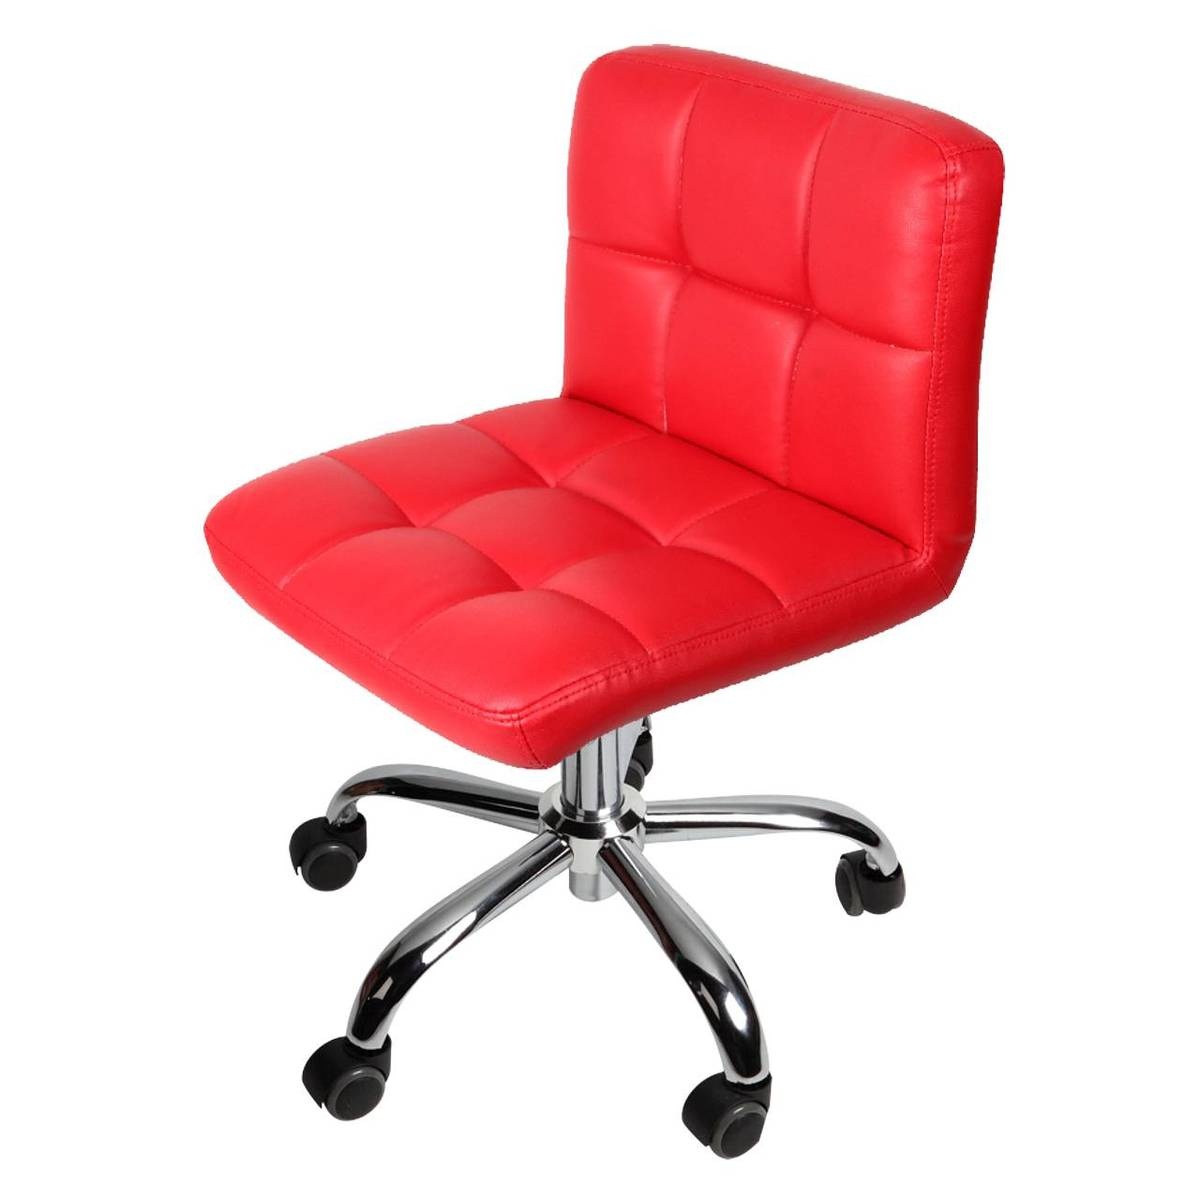
Nail Tech Chair
NOT AVAILABLE ONLINE IN-STORE ONLY PLEASE CALL US FOR MORE DETAILS Manicurist chair with tall back support Tall back design for comfort Thick chair padding foam protected by vinyl. Adjustable height Client easy roll caster wheels Durable gas lift Dimension: Width 17 1/2" , Height 18" - 22"
Brand: Central Nail & Beauty Supply Inc.
Category: Business & Industrial > Hairdressing & Cosmetology > Salon Chairs